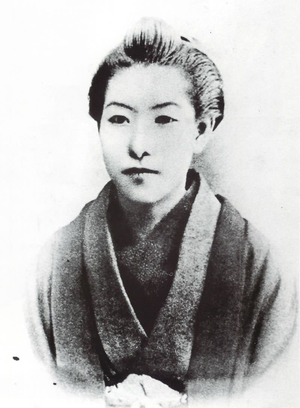
Ichiyō Higuchi, 2 mai 1872 - 23 novembre 1896 est le nom de plume de l'écrivaine japonaise Higuchi Natsu.